Mast (sailing)

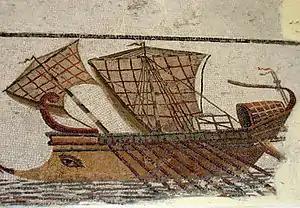
Roman two-masted ship, its foremast showing a typically strong forward rake

When a vessel has two masts, as a general rule, the main mast is the one setting the largest sail. Therefore, in a brig, the forward mast is the foremast and the after mast is the mainmast. In a schooner with two masts, even if the masts are of the same height, the after one usually carries a larger sail (because a longer boom can be used), so the after mast is the mainmast. This contrasts with a ketch or a yawl, where the after mast, and its principal sail, is clearly the smaller of the two, so the terminology is (from forward) mainmast and mizzen. (In a yawl, the term "jigger" is occasionally used for the aftermast.)